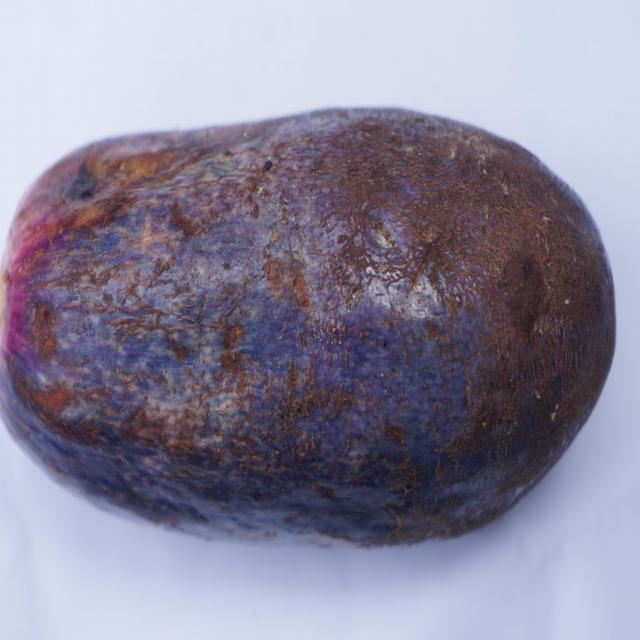
Plum grade: unaffected